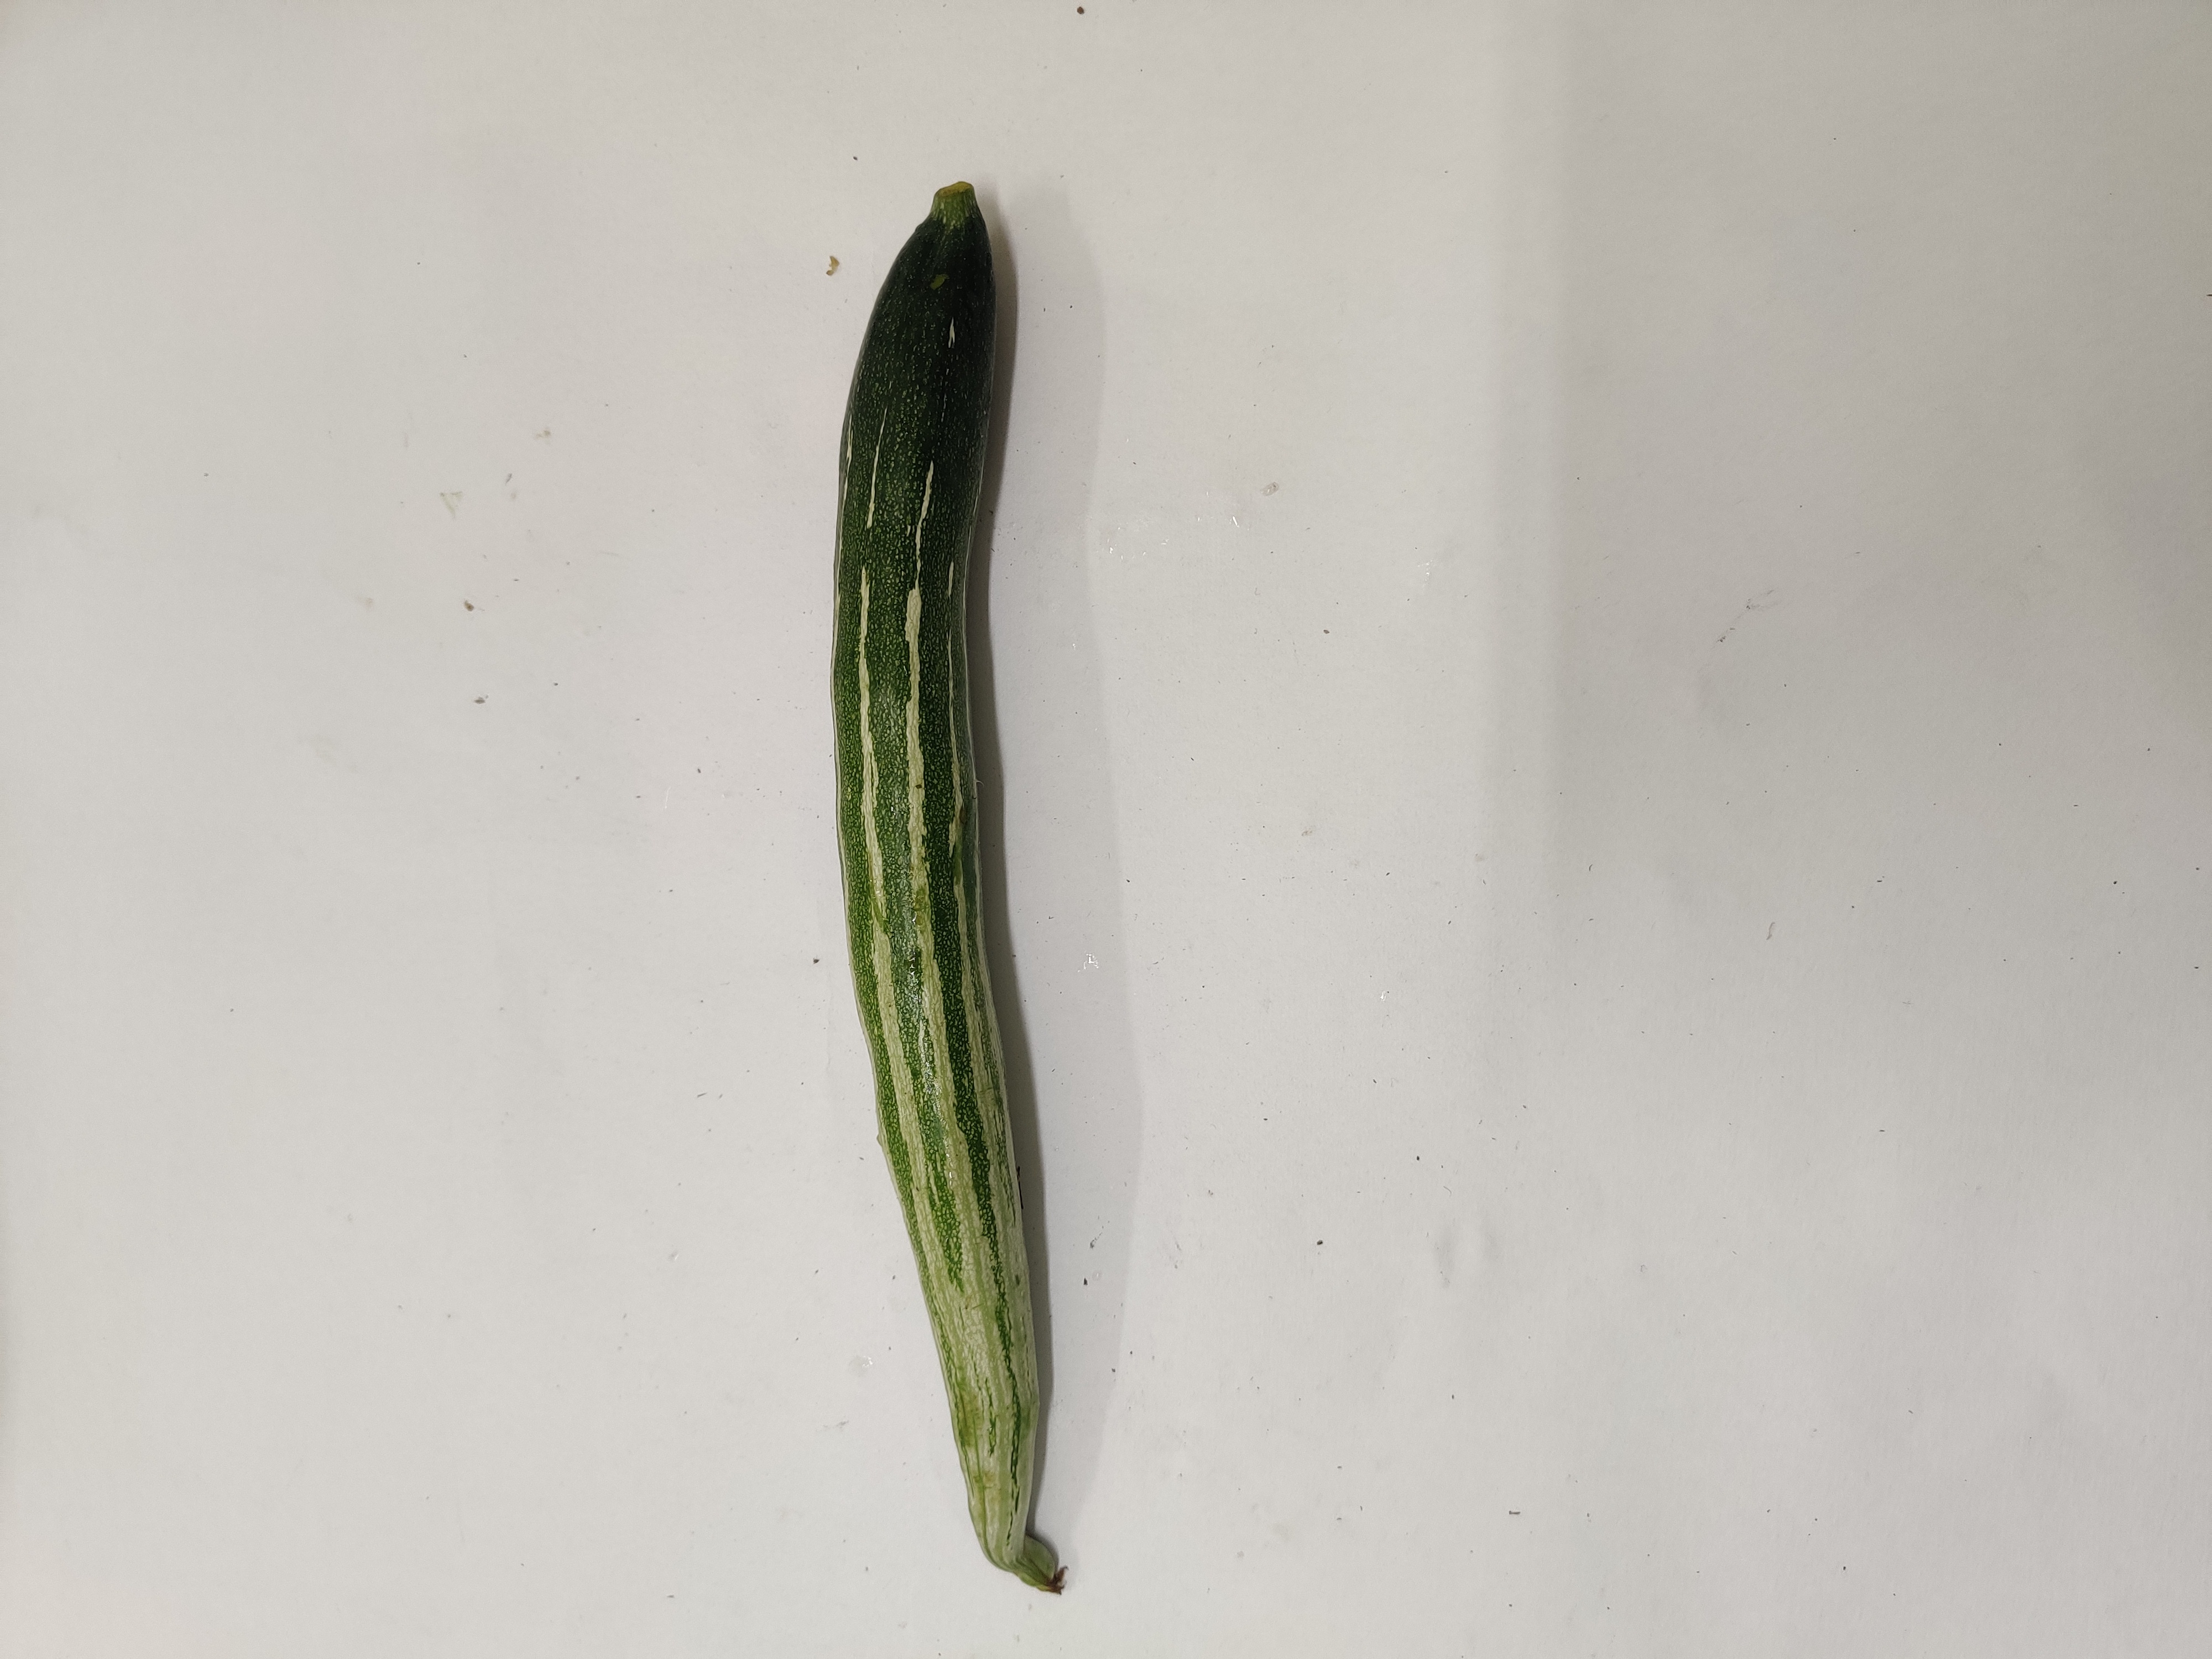
Crop: Snake Gourd
Condition: Fresh